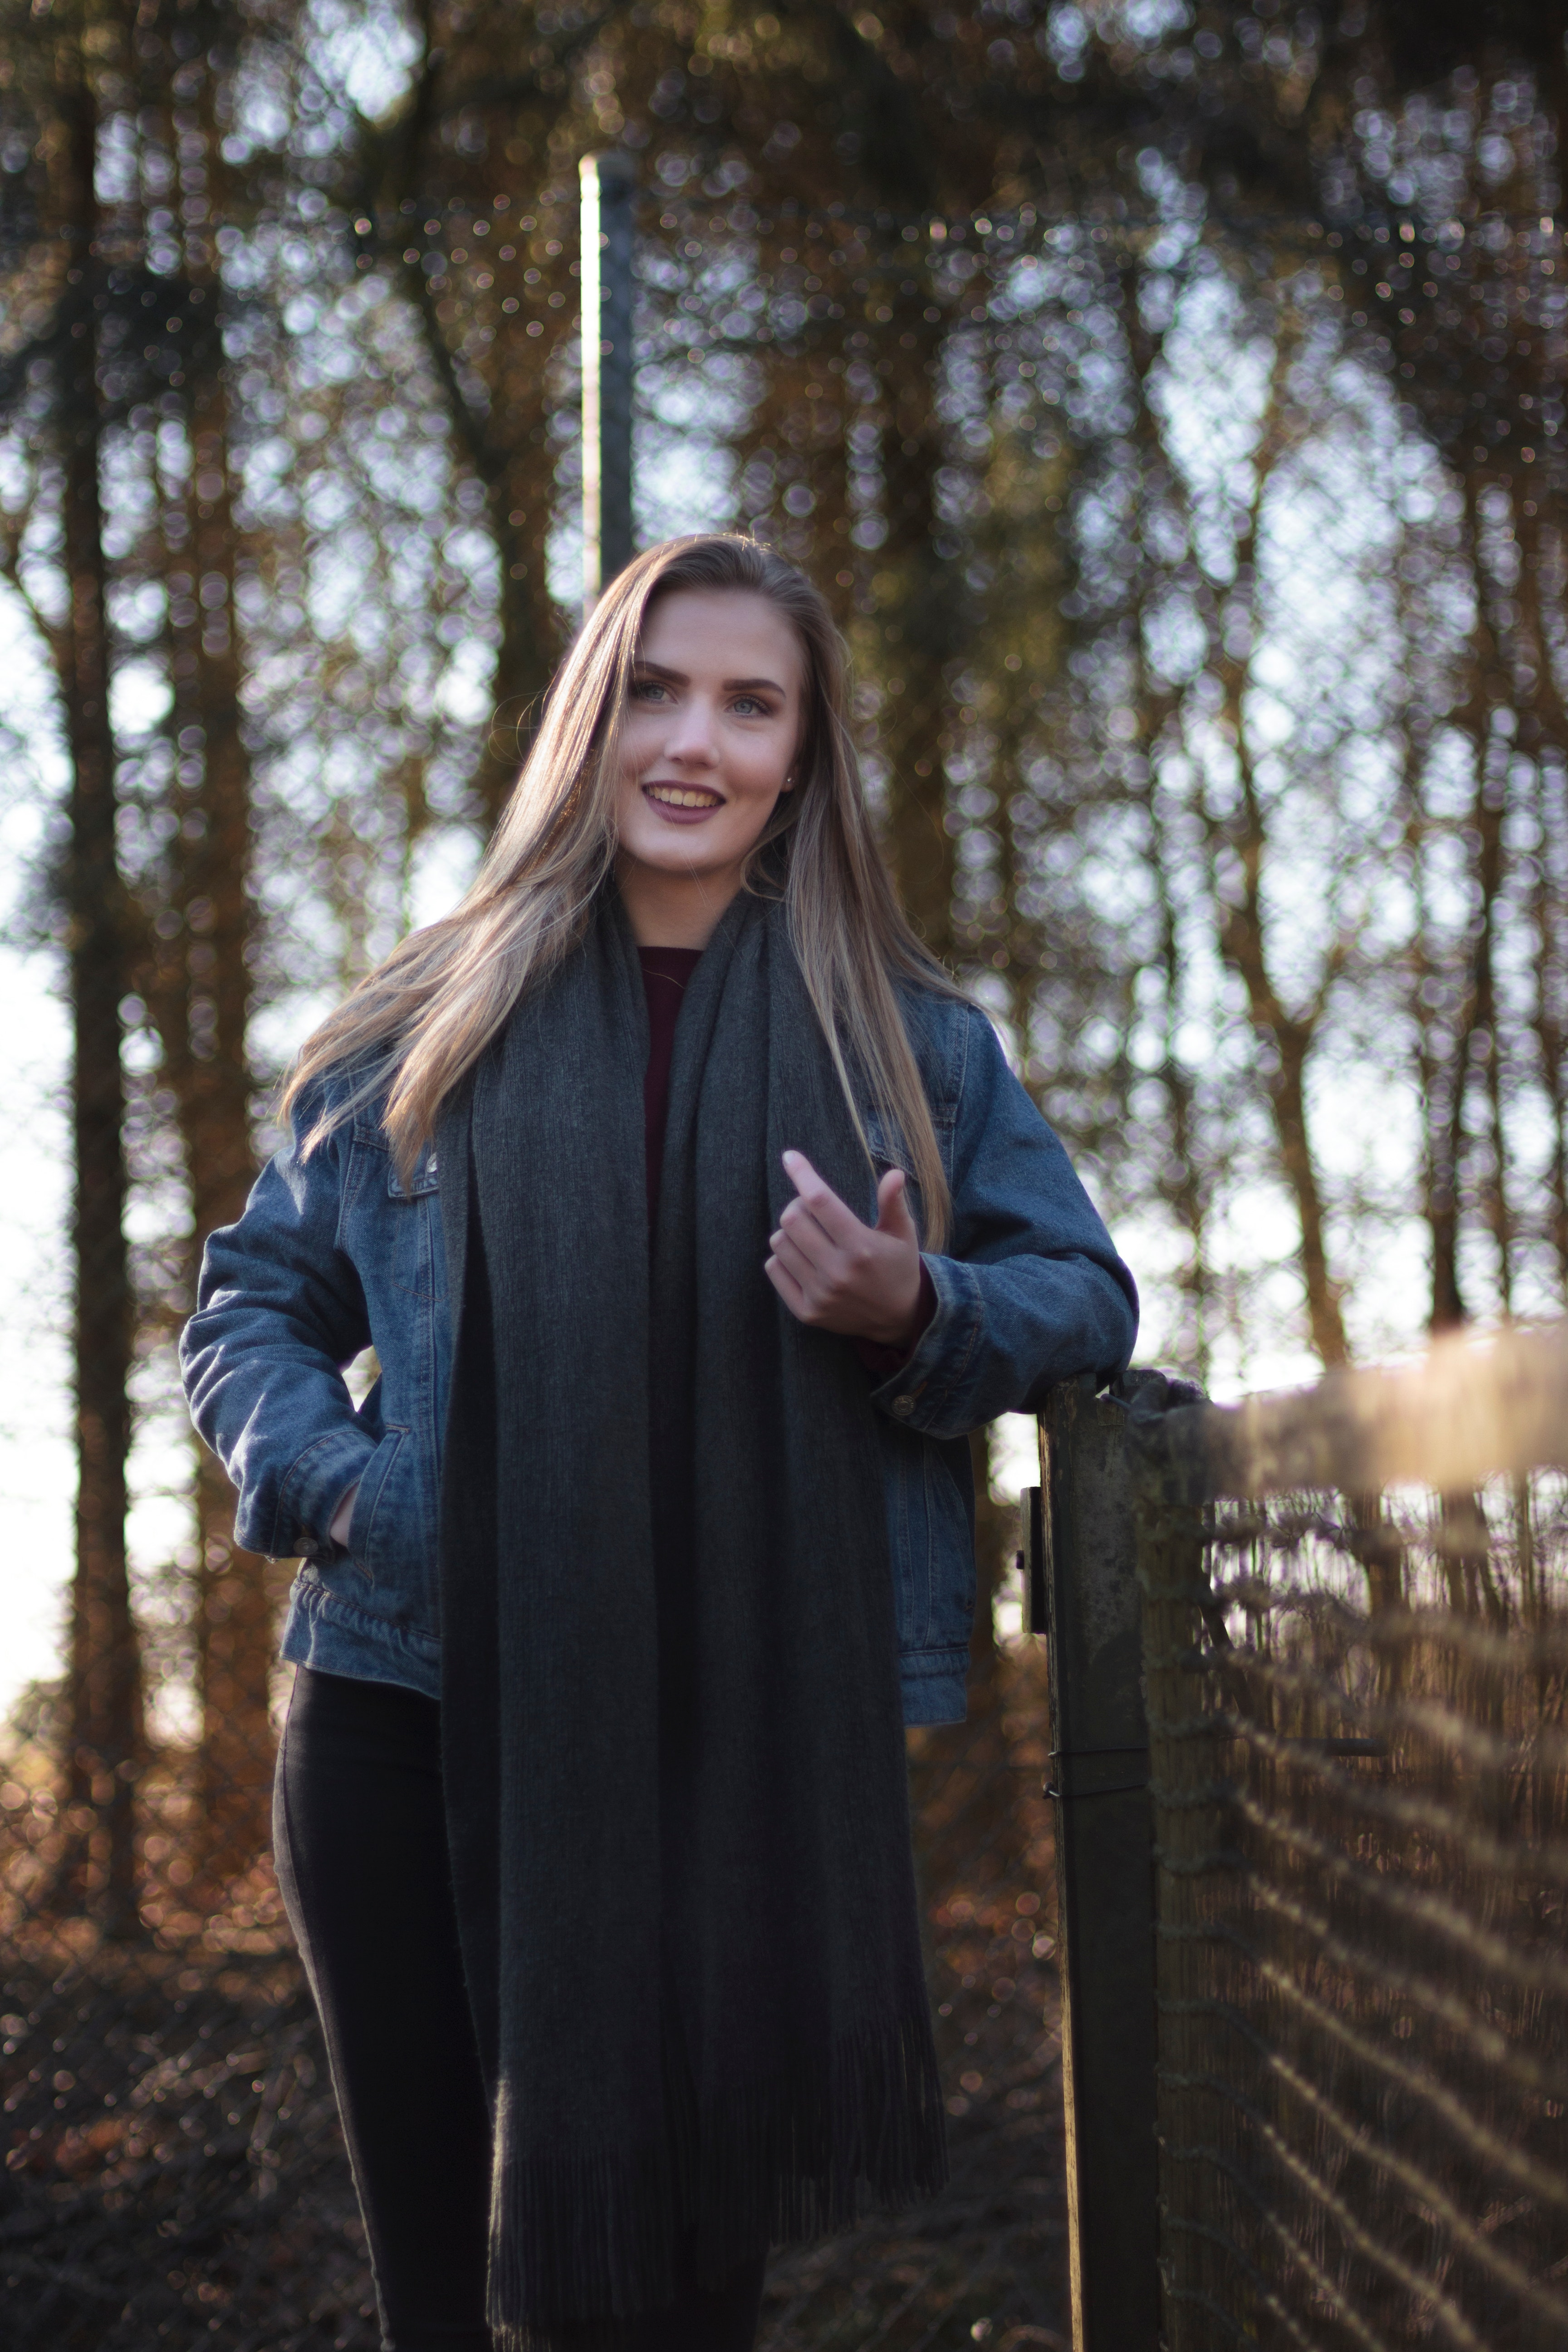
hair, photograph, beauty, outerwear, tree, long hair, street fashion, standing, photography, fashion, winter, smile, forest, blond, photo shoot, sunlight, portrait photography, woodland, jacket, portrait, brown hair, branch, wood, coat, fur, costume, style